Maria Francesca Spatolisano

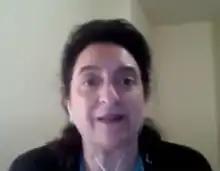
Speaking at the World Economic Forum's Global Technology Governance Summit 2021

Maria Francesca Spatolisano is a diplomat of Italian citizenship who has been serving as Assistant Secretary-General for Policy Coordination and Inter-Agency Affairs in the Department of Economic and Social Affairs by United Nations Secretary-General António Guterres since December 2018, succeeding Thomas Gass.